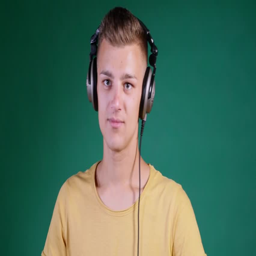
dj dancing in headphones on the green background